OtherOS

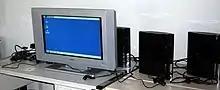
A cluster of PlayStation 3s running a Linux operating system

Since 2000, Sony has marketed Linux on the PlayStation 2. It promoted the release of the PS2 Linux Kit, which includes a Linux-based operating system, a USB keyboard and mouse, a VGA adapter, a PlayStation 2 Ethernet network adapter, and a 40 GB hard disk drive (HDD).